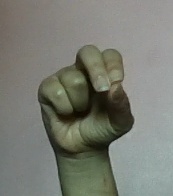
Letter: gaaf